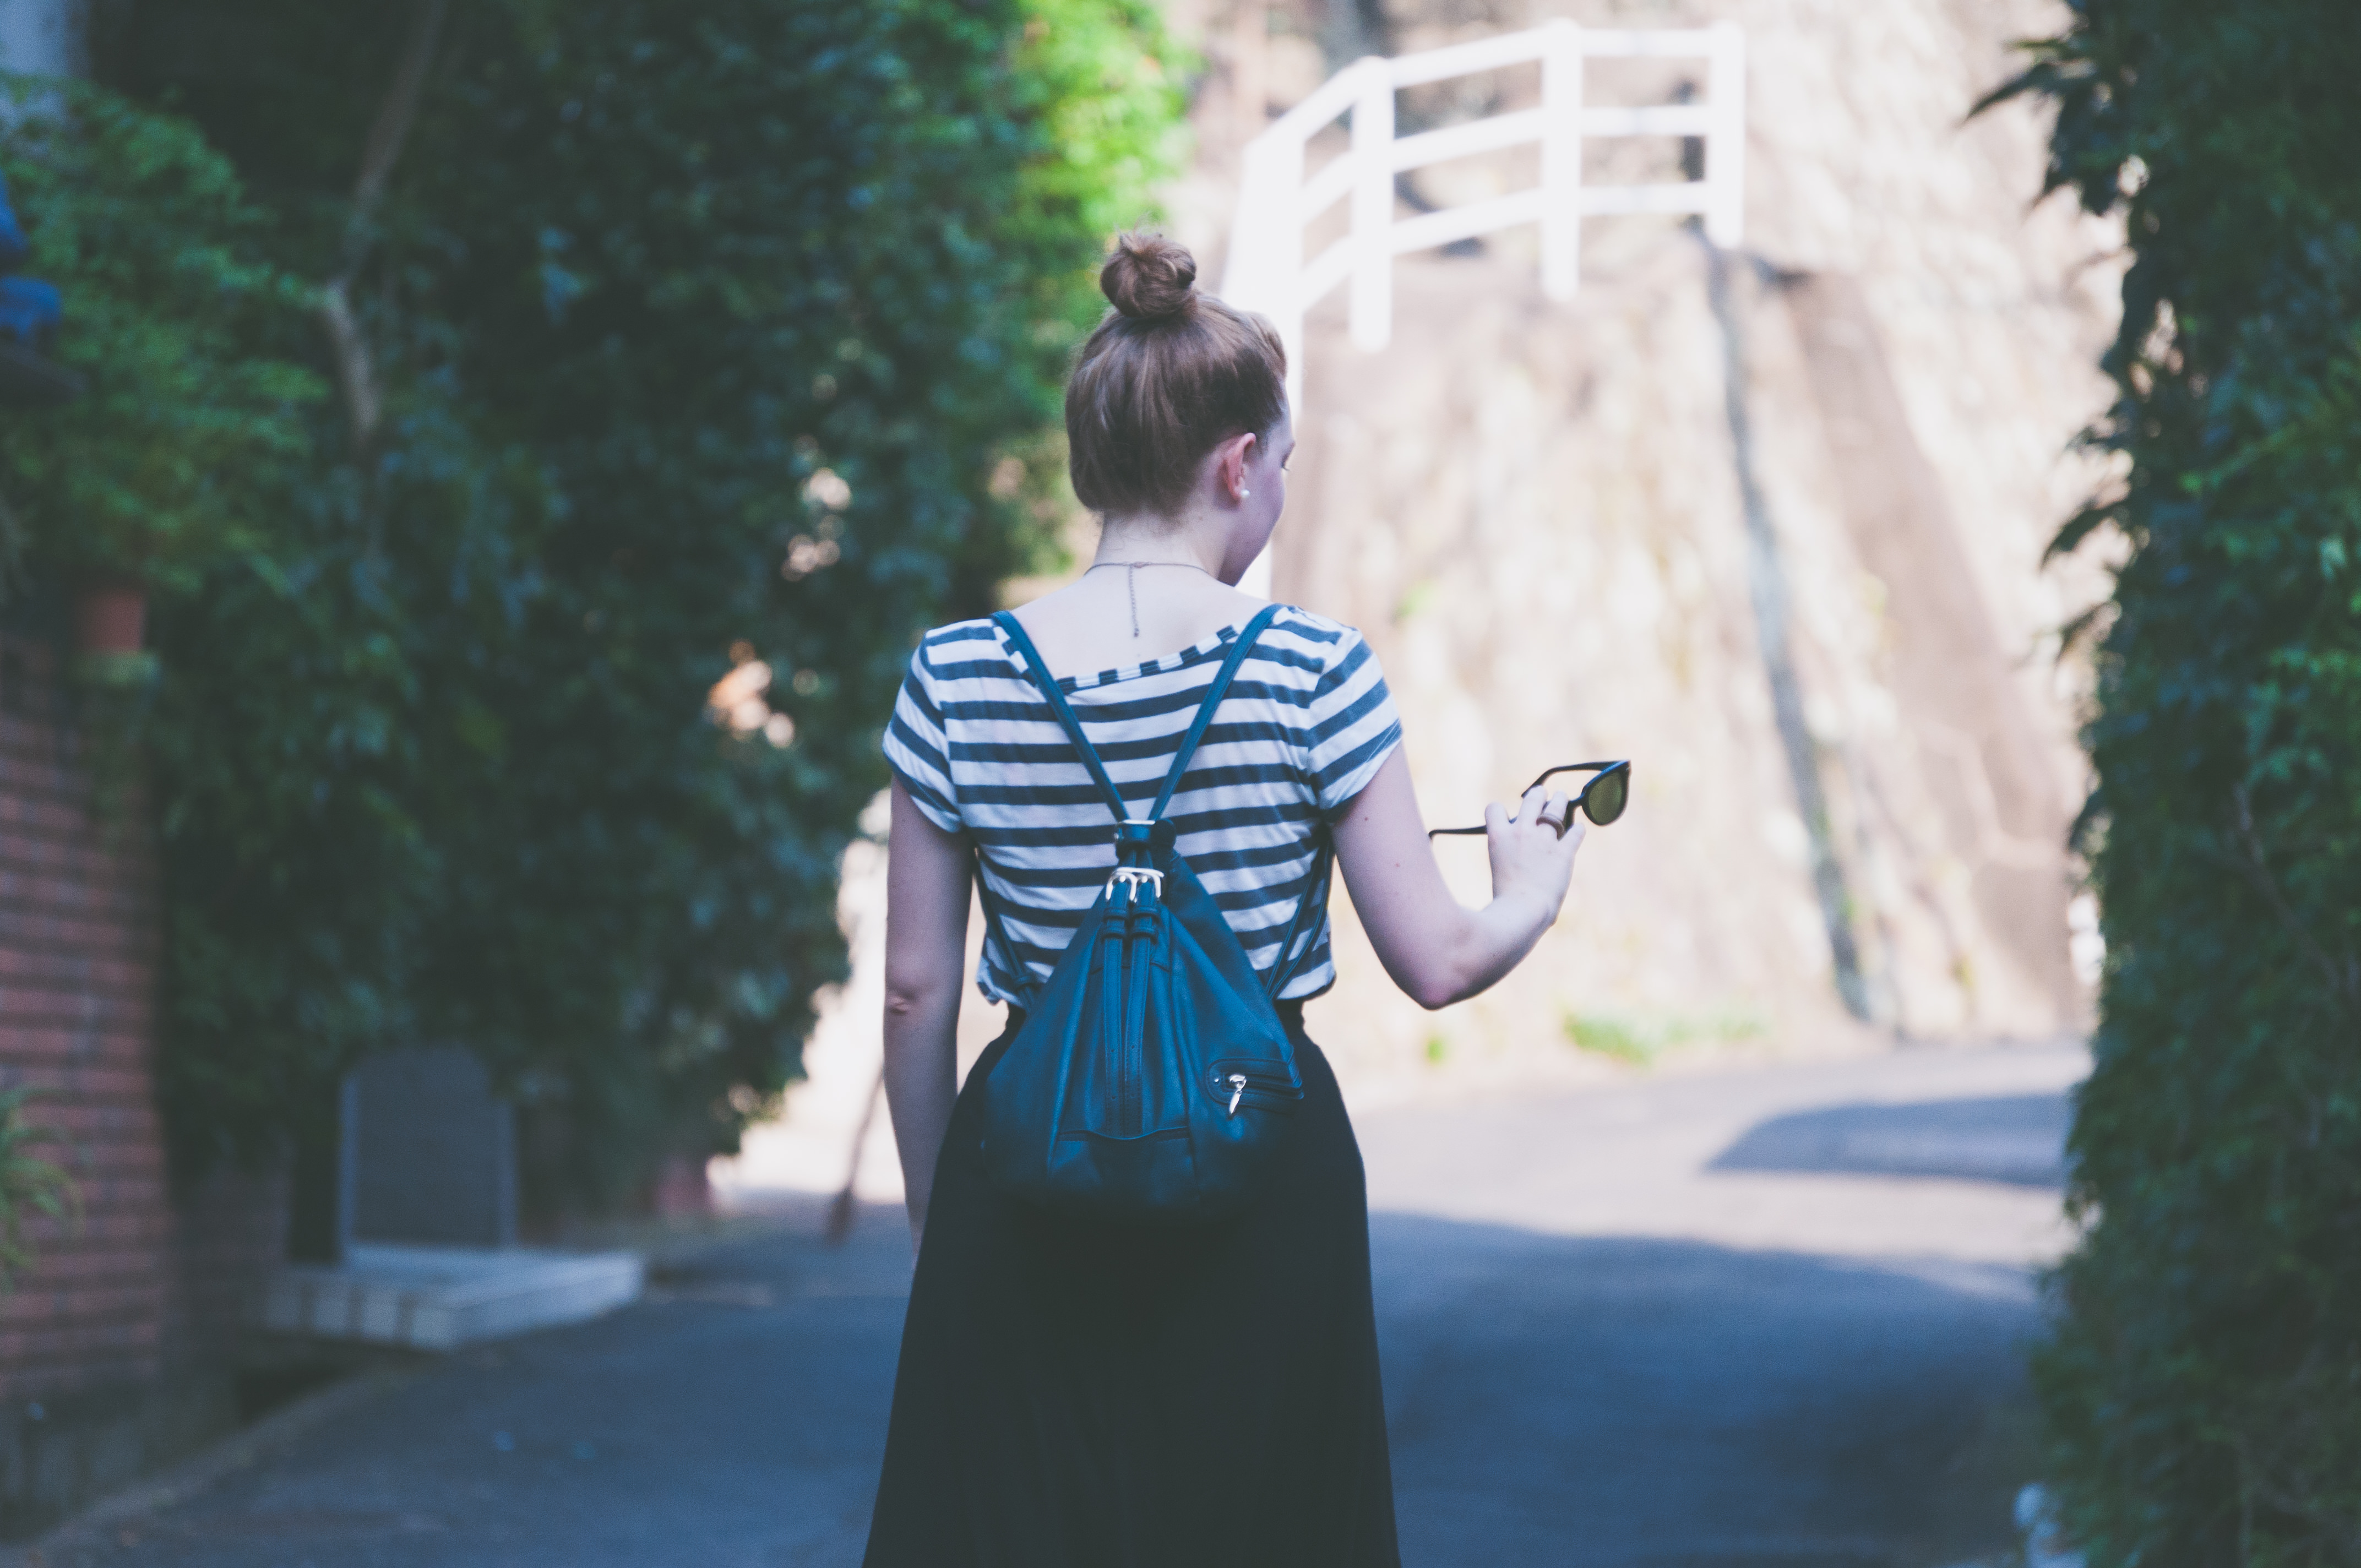
walking, person, girl, woman, street, backpack, spring, fashion, blue, clothing, dress, sunglasses, photograph, snapshot, eyewear